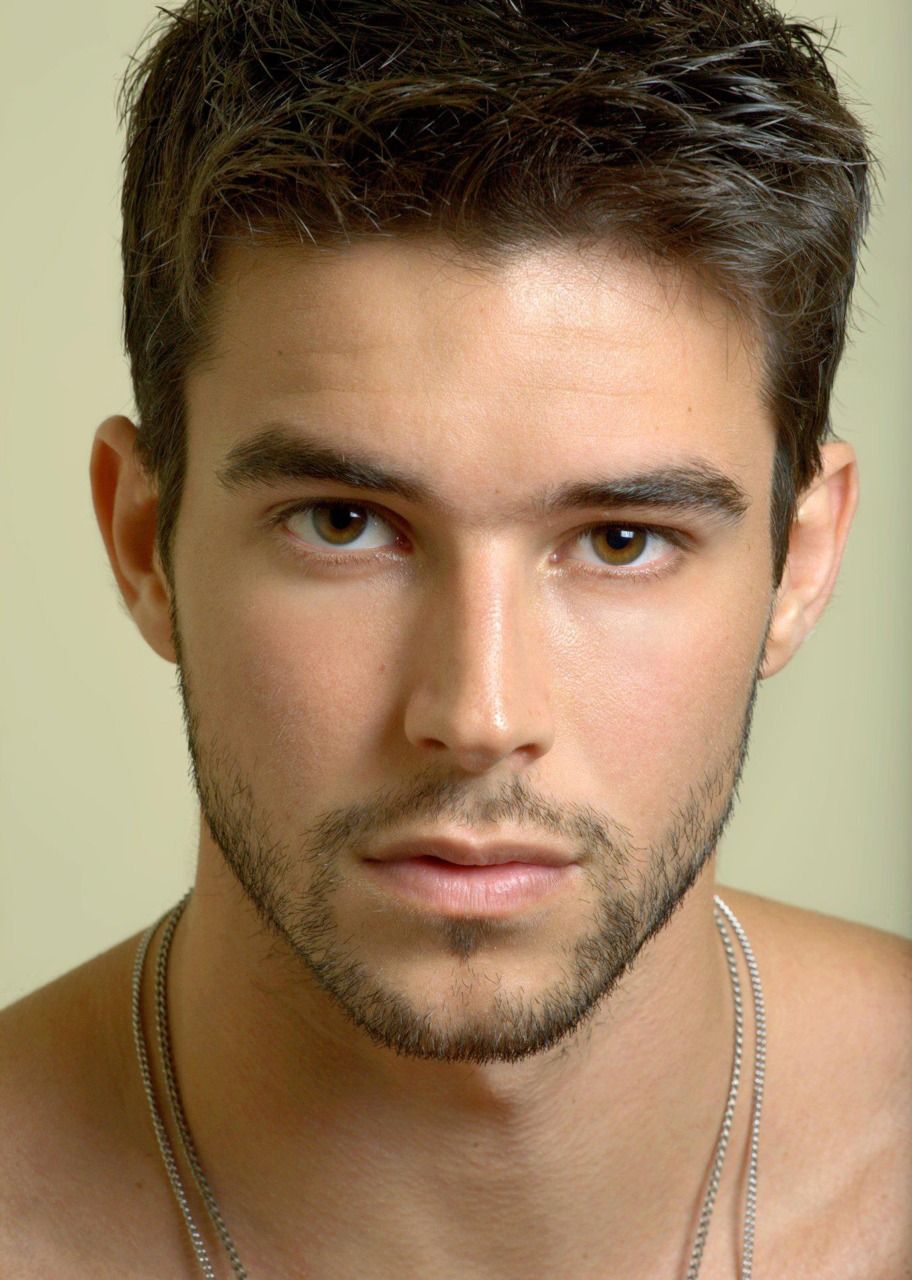
Portrait style: Real Portrait